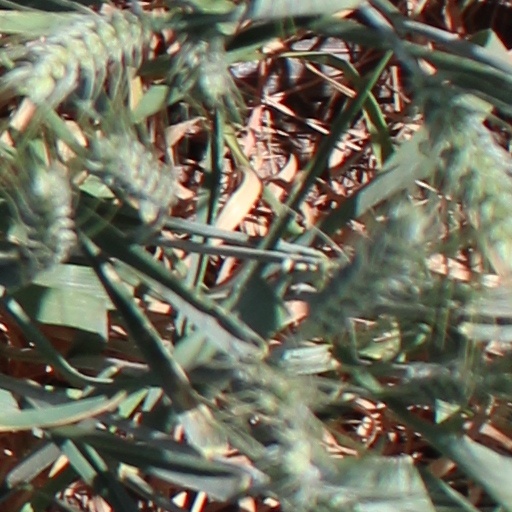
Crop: wheat